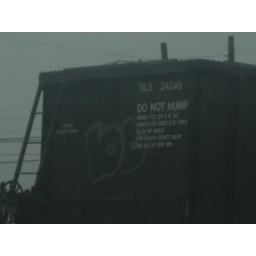
Every car on this train that passed by said this. I thought it was funny.